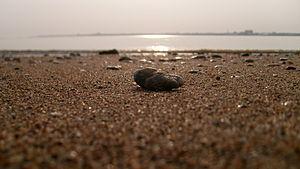
Galet sur la plage de saint brévin les pins
Saint-Brevin-les-Pins est une commune de l'Ouest de la France, située dans le département de la Loire-Atlantique, en région Pays de la Loire.